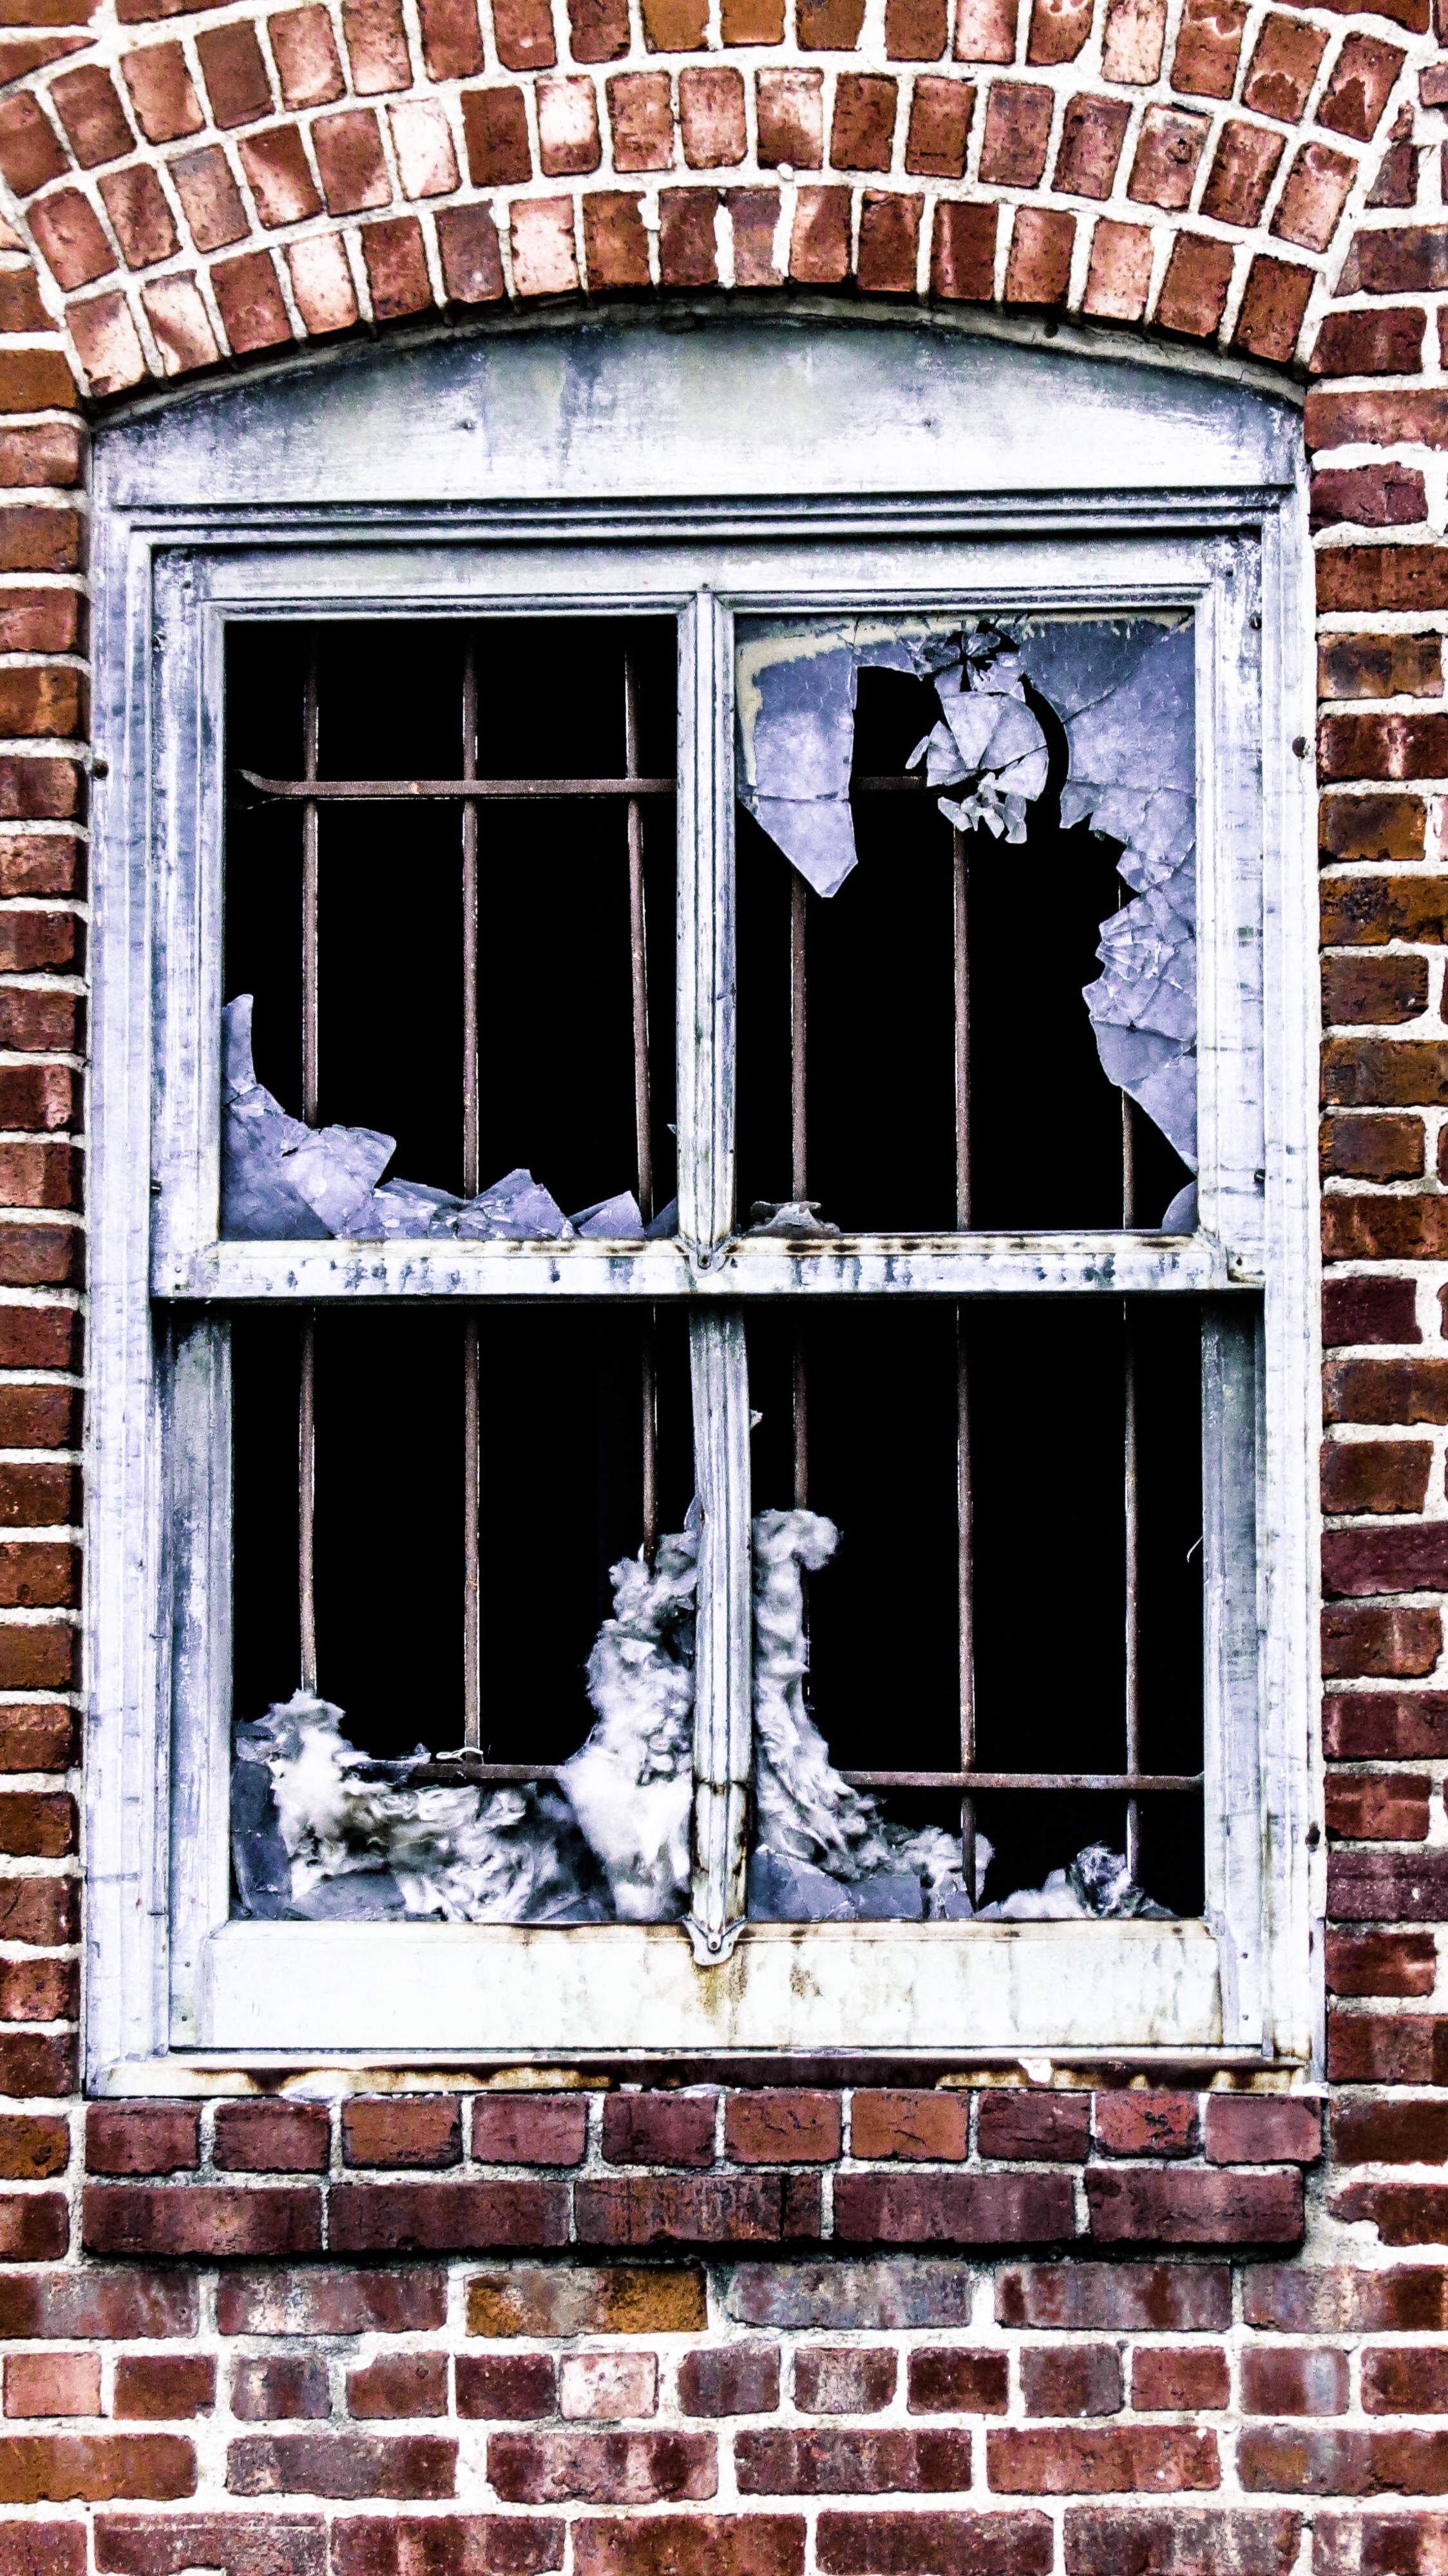
wood, house, window, home, wall, facade, brick, door, material, iron, brickwork, sash window